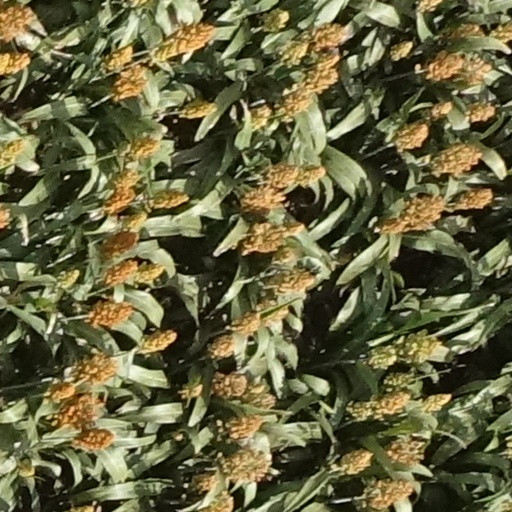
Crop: sorghum